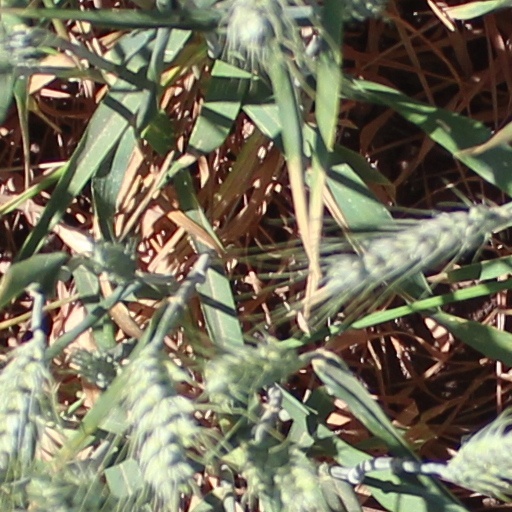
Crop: wheat